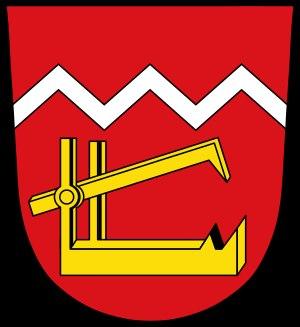
Le teillage est une opération mécanique qui permet de séparer les fibres textiles du bois et de l'écorce par broyage et battage. Il s'applique également aux fibres de chanvre et de lin.